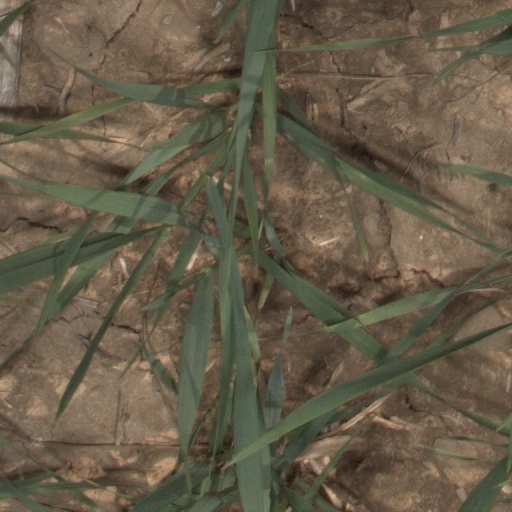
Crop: wheat